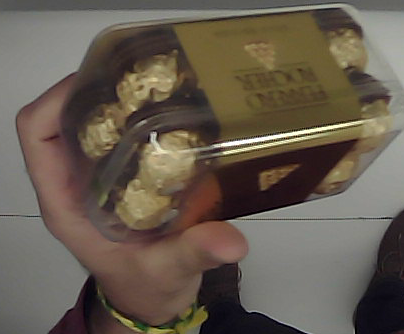
Product: rocher_chocolate